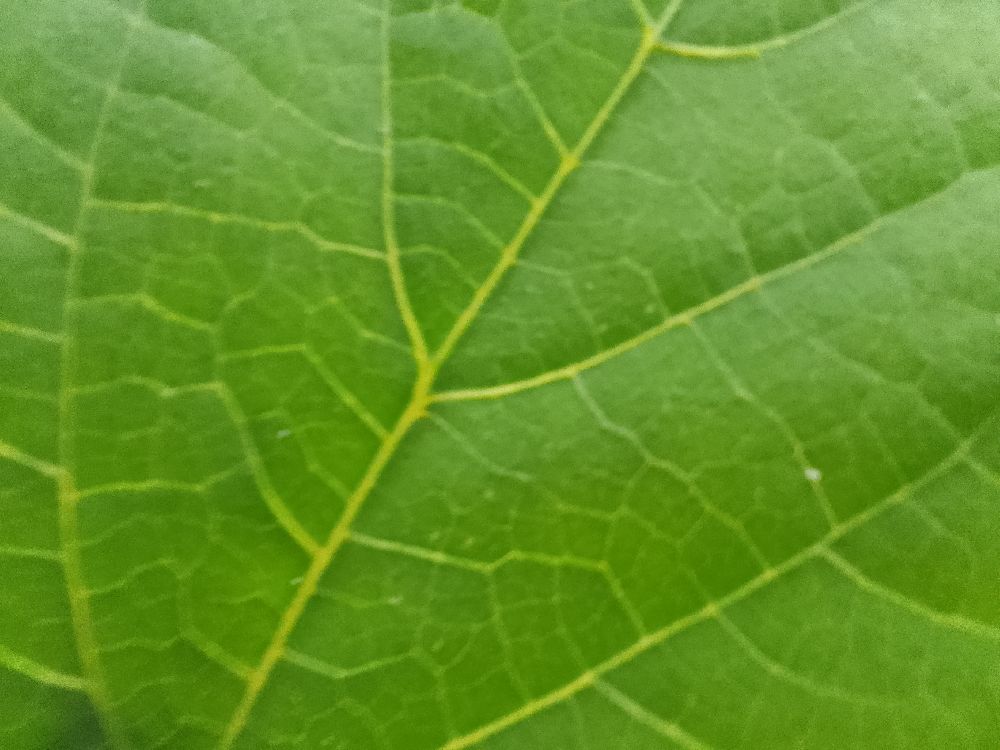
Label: healthy